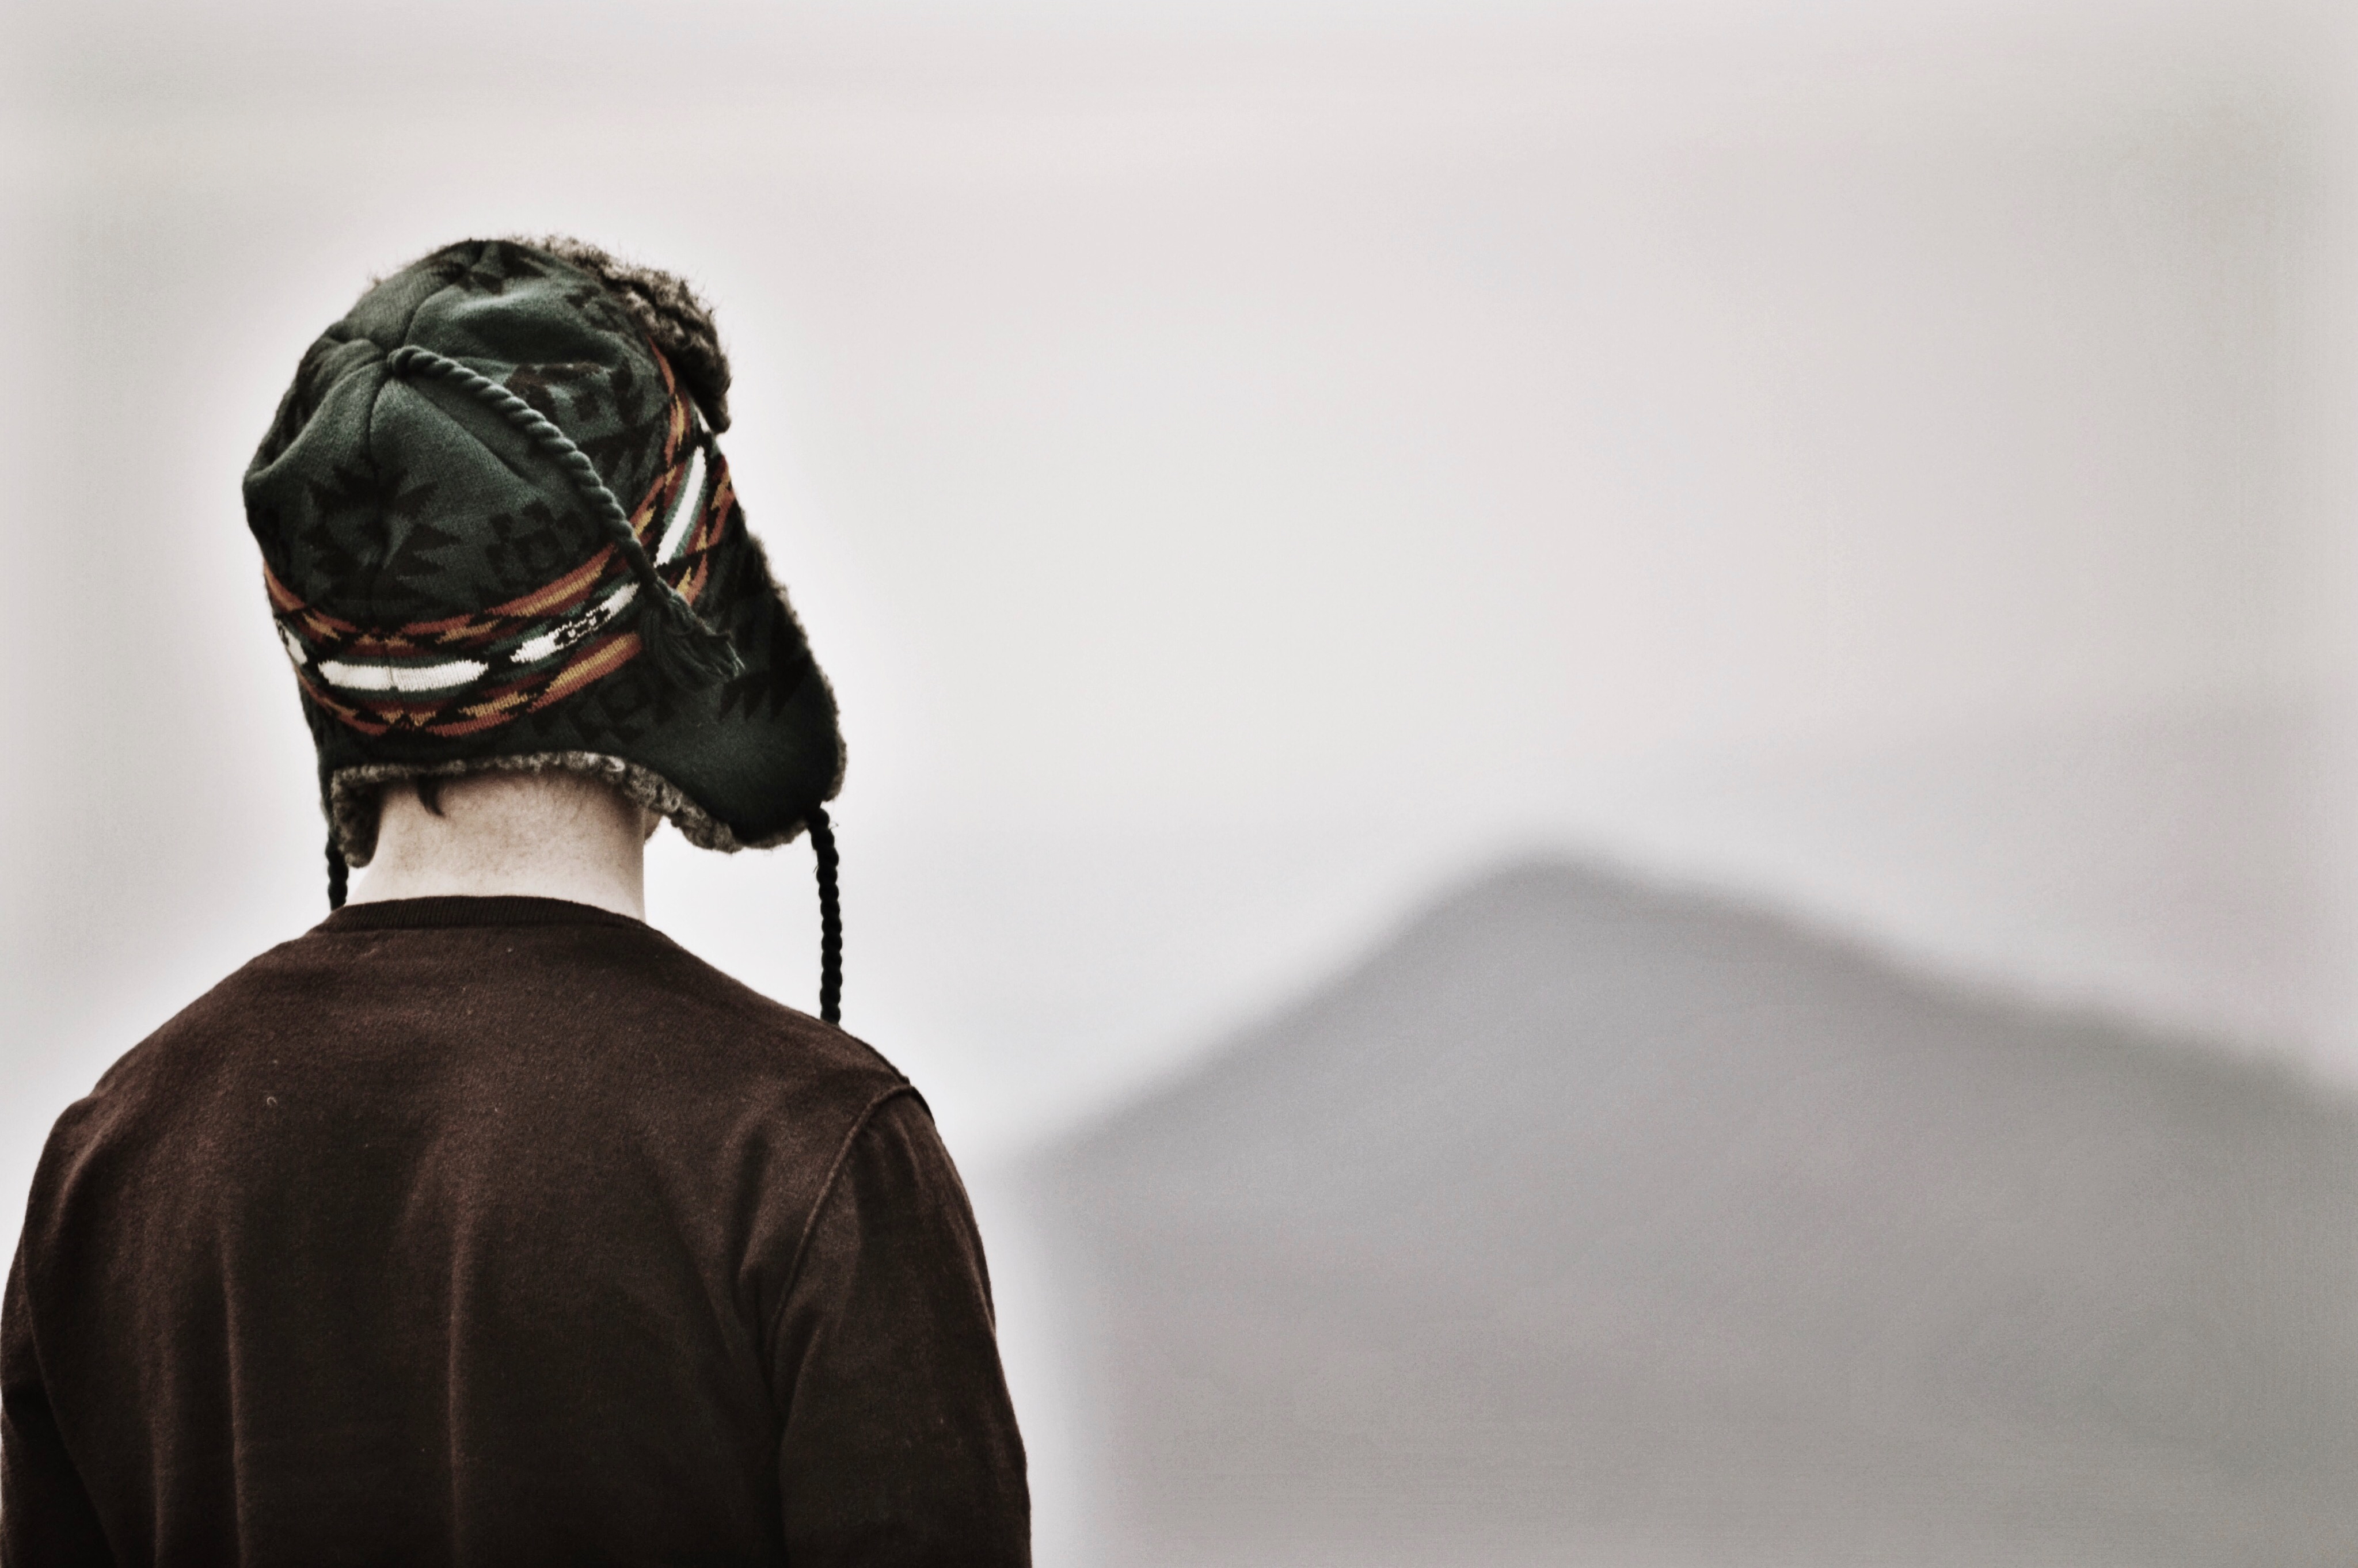
man, white, leather, photography, male, portrait, spring, color, hat, fashion, clothing, black, outerwear, behind, back, head, photograph, costume